Clifton Park, Baltimore

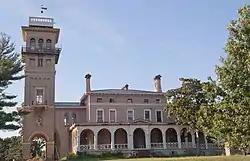
"Clifton Mansion", original home of Capt. Henry Thompson, (1774–1837), later purchased 1838 by Johns Hopkins, (1795–1873), renovated/redesigned around 1858 by architectural team of Niernsee and Neilson, photo taken August 2011

Clifton Park is a public urban park and national historic district located between the Coldstream-Homestead-Montebello and Waverly neighborhoods to the west and the Belair-Edison, Lauraville, Hamilton communities to the north in the northeast section of Baltimore, Maryland, United States. It is roughly bordered by Erdman Avenue (Md. Rt. 151) to the northeast, Sinclair Lane to the south, Harford Road (Md. Rt. 147) to the northwest and Belair Road (U.S. Route 1) to the southeast. The eighteen-hole Clifton Park Golf Course, which is the site of the annual Clifton Park Golf Tournament, occupies the north side of the park.